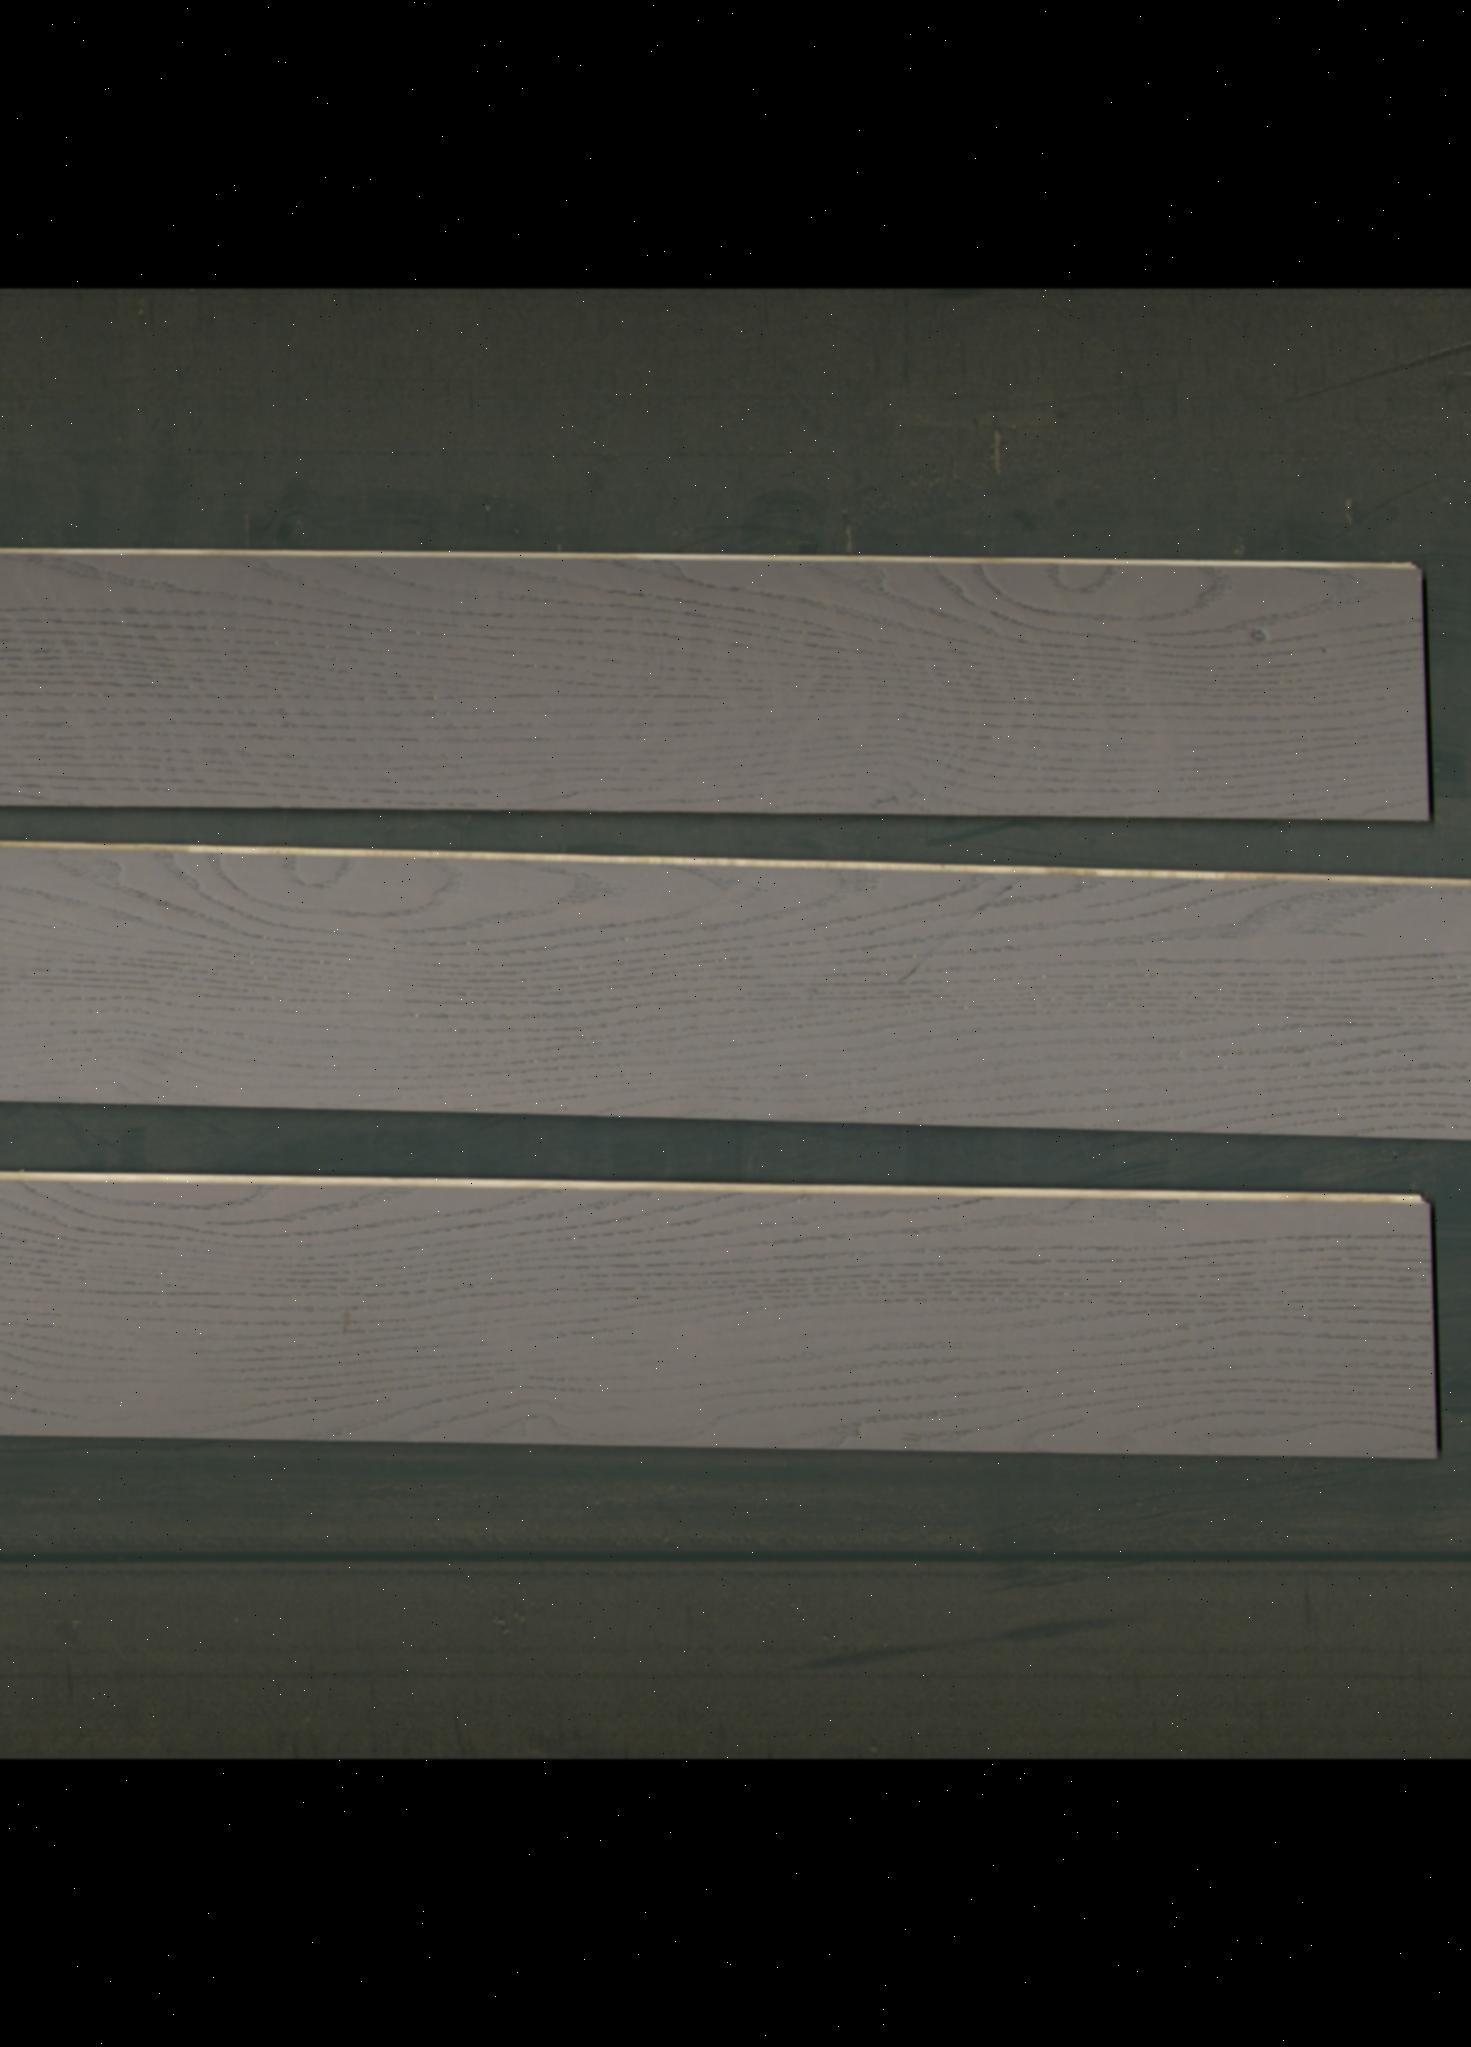
Label: mixers